John Boyd Orr

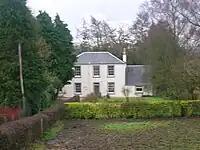
The birthplace of John Boyd Orr: Holland Green, Fenwick Road, Kilmaurs.

John Boyd Orr was born at Kilmaurs, near Kilmarnock, East Ayrshire, Scotland, the middle child in a family of seven children. His father, Robert Clark Orr, was a quarry owner, and a man of deep religious convictions, being a member of the Free Church of Scotland. His mother, Annie Boyd, was the daughter of another quarry master, wealthier than Robert Orr, and Past Master of a Masonic lodge.